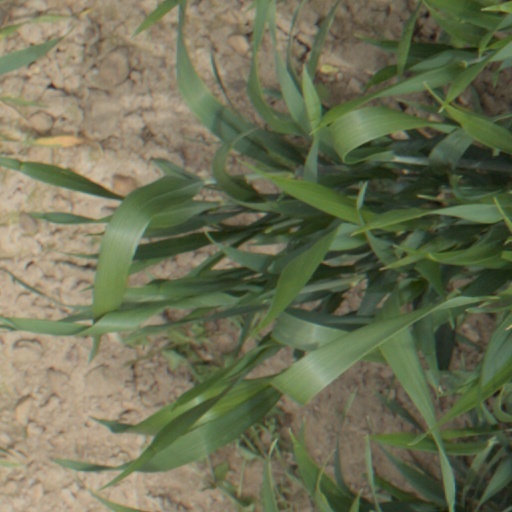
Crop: wheat